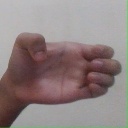
अक्षर: ख